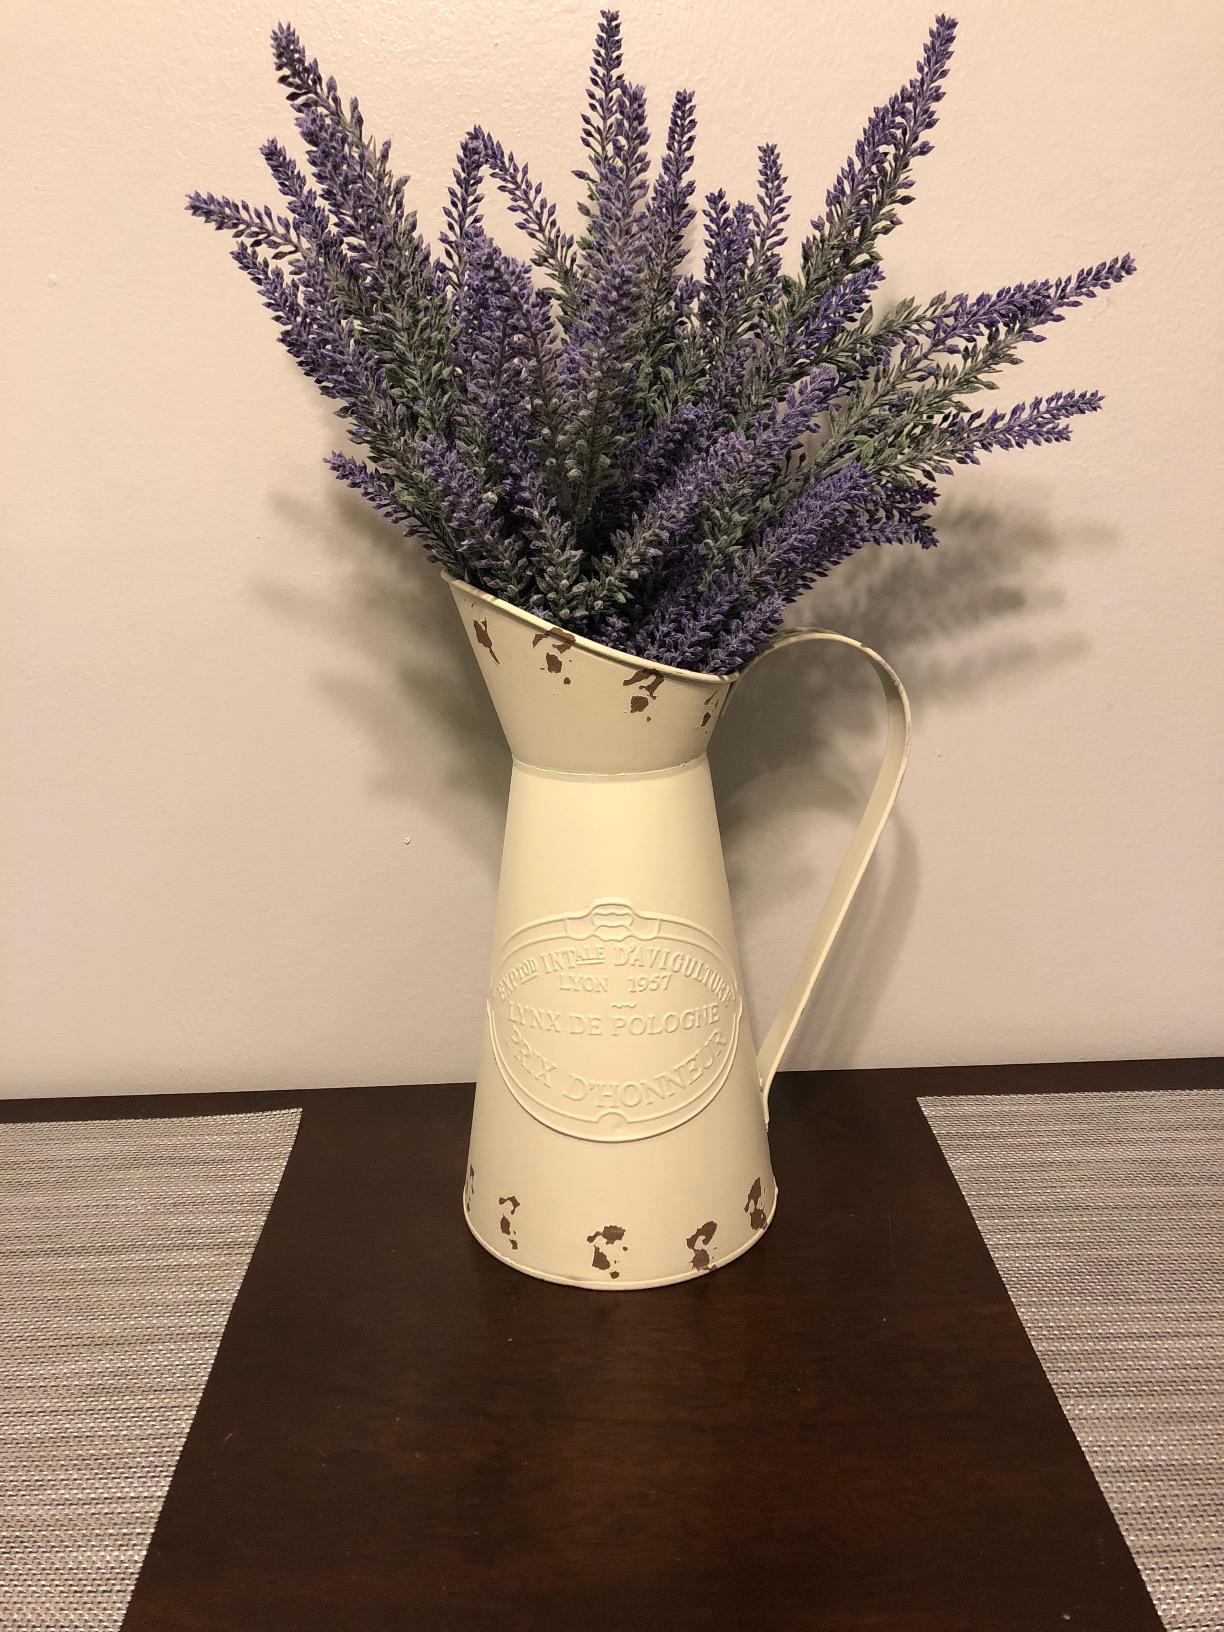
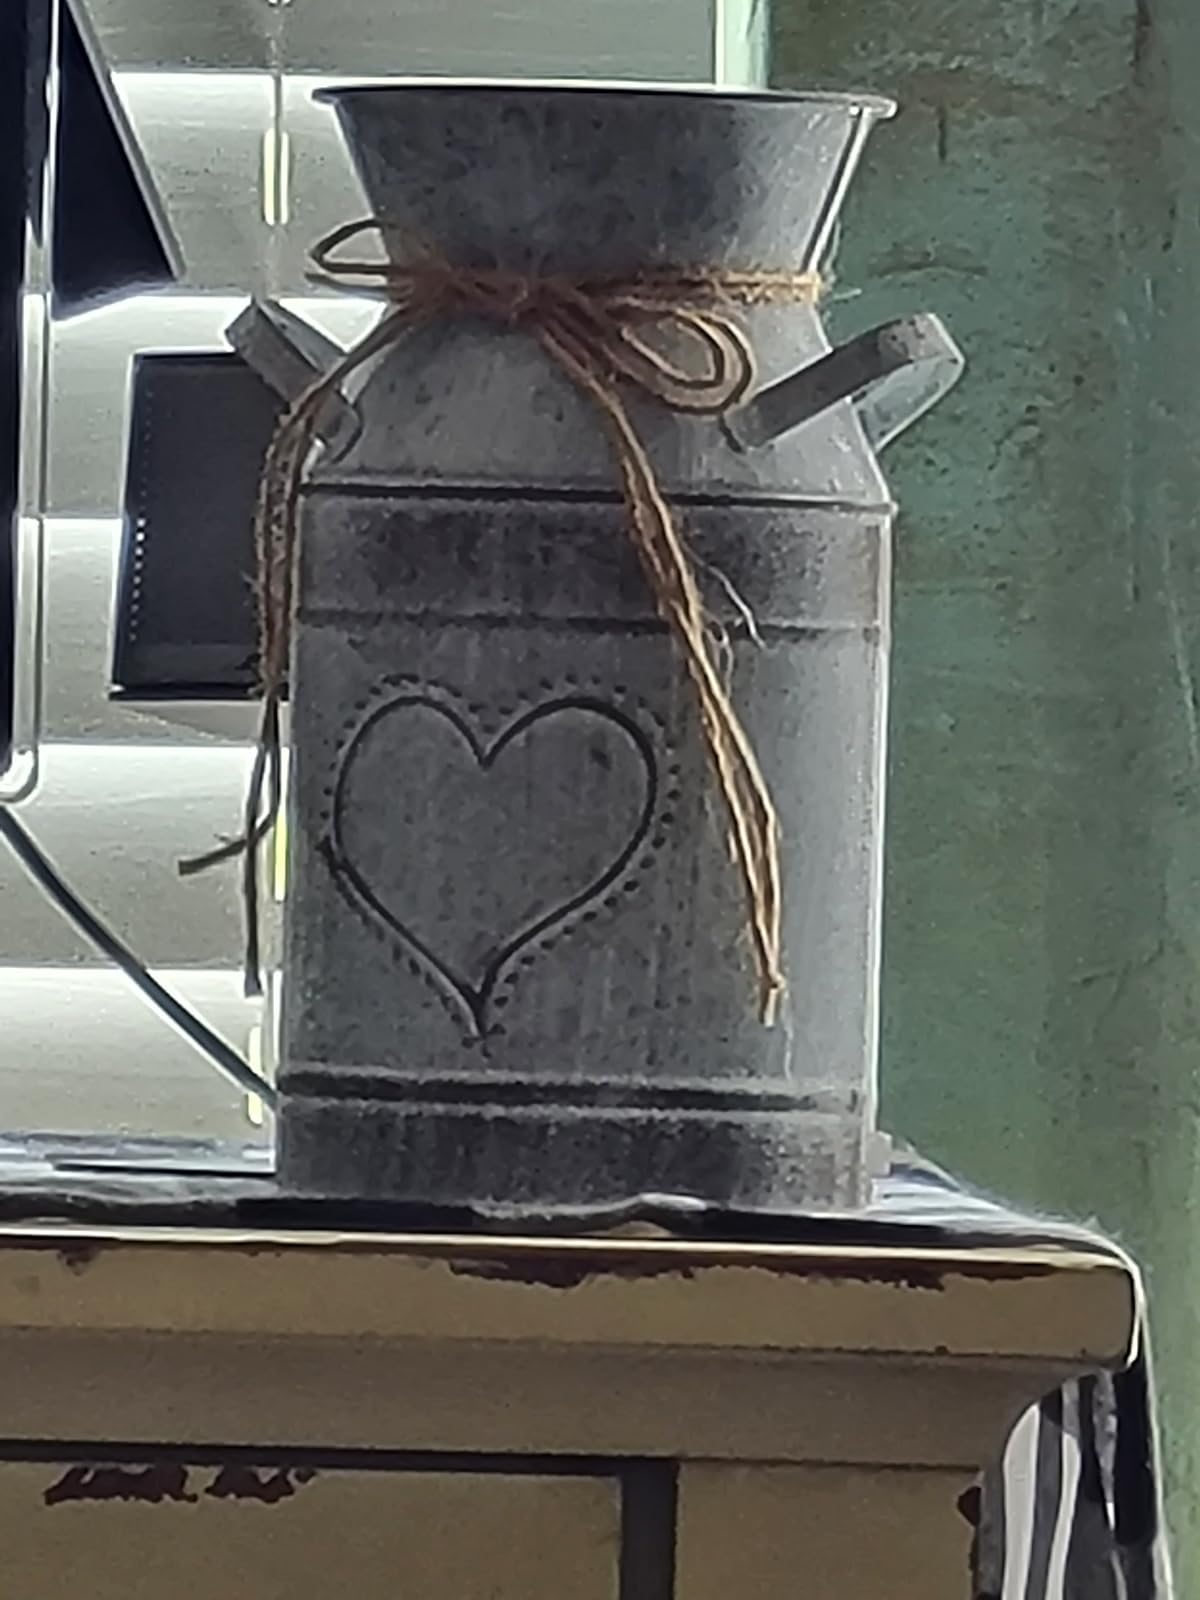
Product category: vase
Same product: no